Unanderra–Moss Vale railway line

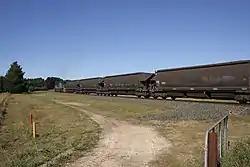
Unanderra–Moss Vale line at Sheepwash Road

The line was first proposed in the 1880s by residents of Moss Vale and local industry keen for a connection to the port at Port Kembla. However, the impetus for the line was as a condition of the erection of a new steelworks at Port Kembla, by Hoskins Iron and Steel. The government announced that the line would be constructed, in November 1923.